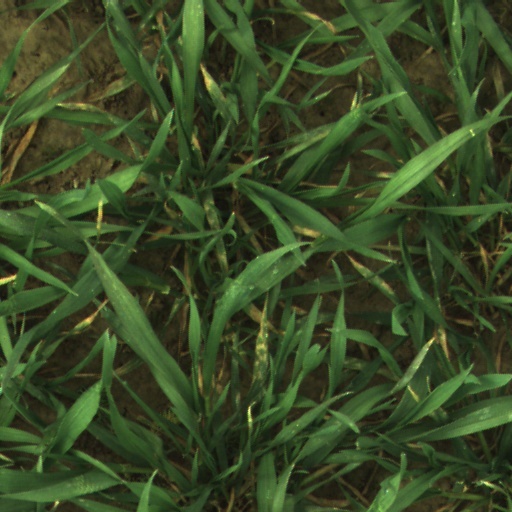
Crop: wheat